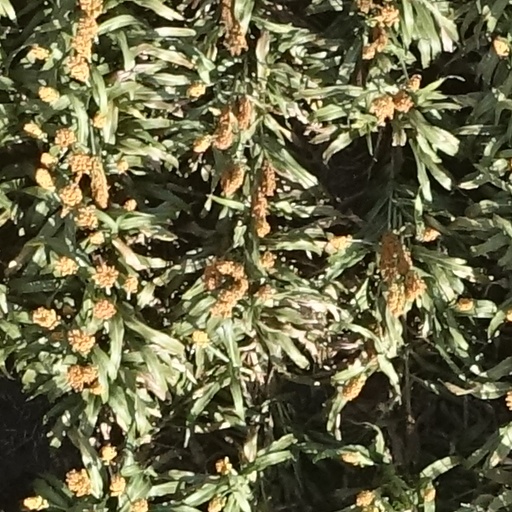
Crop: sorghum